Darchula District

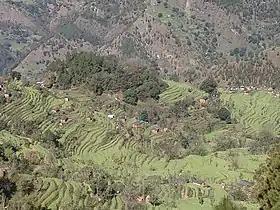
Geographic landscape near Kharkada, Darchula

The district is surrounded by Bajhang District in the east, Baitadi District in the east and the south, Ngari Prefecture of TAR of China in the North and Pithoragarh district of India in the West.